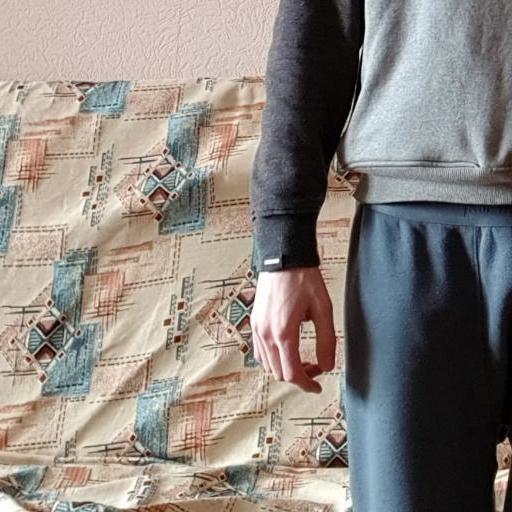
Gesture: no_gesture